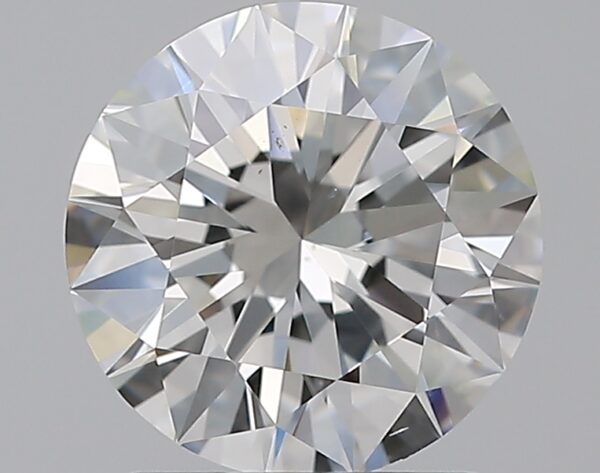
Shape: round
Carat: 1.5
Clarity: VS2
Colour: F
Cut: EX
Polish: EX
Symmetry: EX
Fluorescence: N
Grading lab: GIA
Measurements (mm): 7.33 x 7.38 x 4.51